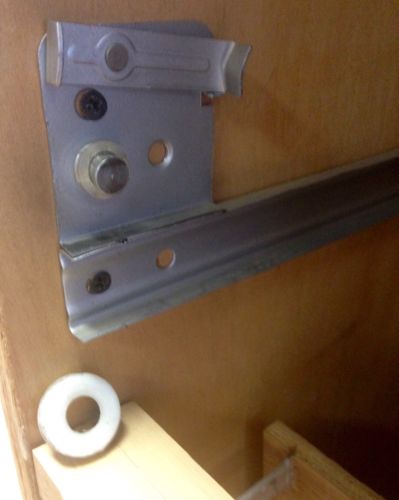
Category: cabinet